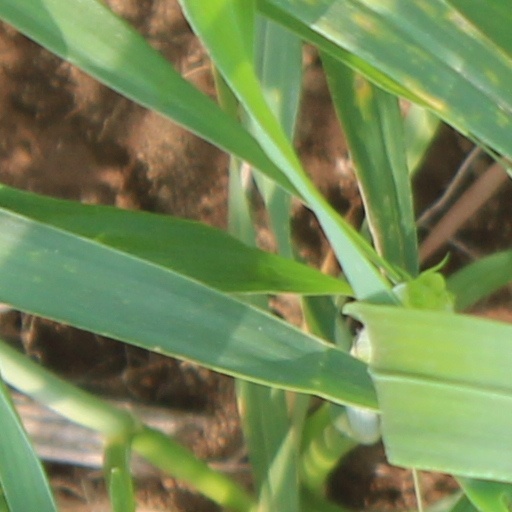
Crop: wheat